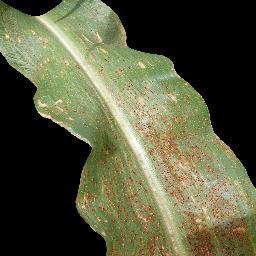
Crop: corn
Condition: (maize)_common_rust